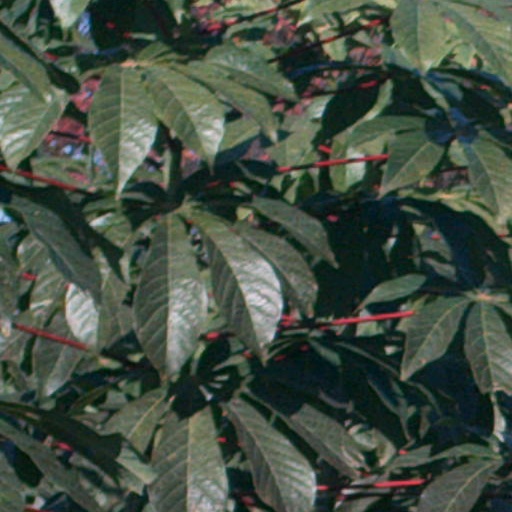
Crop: cassava